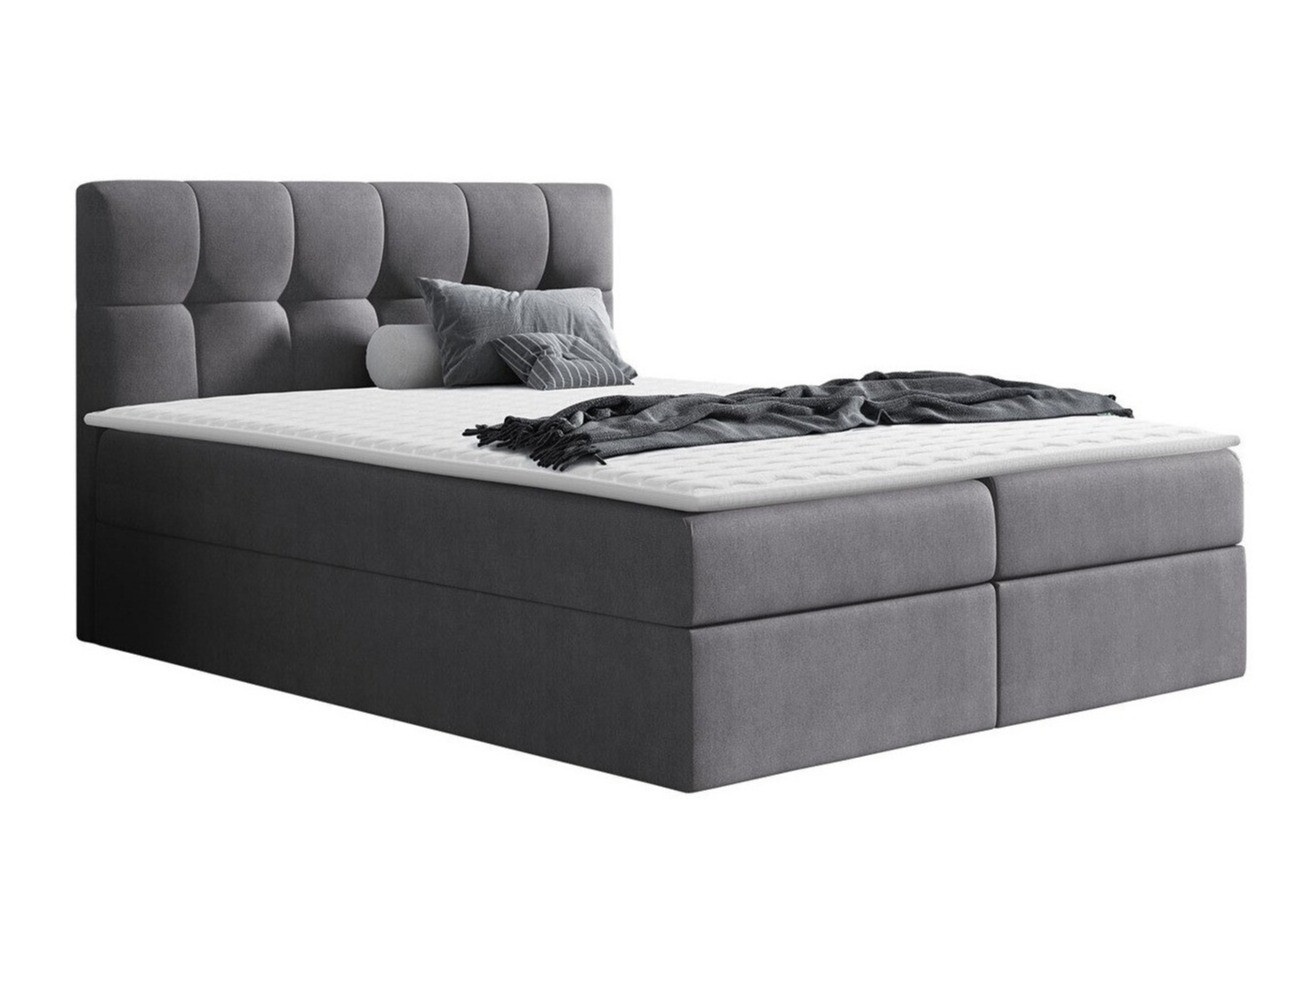
Kontinentalseng Baltimore 128
Brand: Gruszka meble
Category: Furniture > Beds & Accessories > Beds & Bed Frames > Platform Beds & Bed Frames